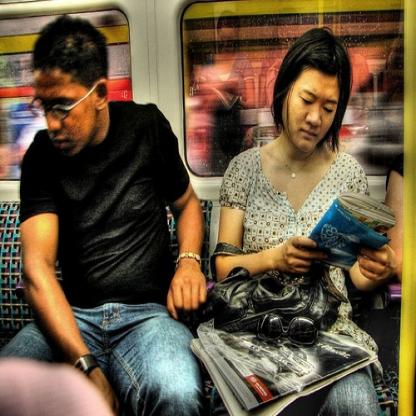
Scene: Indoor